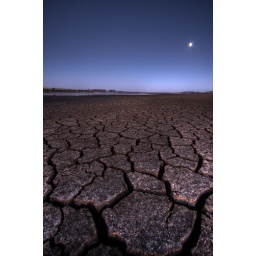
3exp HDR tonemapped in Photomatix. Shot taken in the dry lake bed of Schollenberger park in Petaluma, CA.